Flory–Huggins solution theory

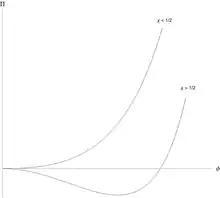
Osmotic pressure for a polymer solution in two regimes of interaction parameter formula_13

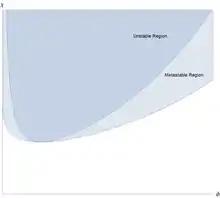
Schematic of the binodal and spinodal curves for a semi-dilute polymer solution. The light blue region indicates a metastable solution where phase separation occurs and the white region corresponds to well-mixed states. The dark blue unstable region corresponds to states where spinodal decomposition occurs.

Polymers can separate out from the solvent, and do so in a characteristic way. The Flory–Huggins free energy per unit volume, for a polymer with formula_54 monomers, can be written in a simple dimensionless form